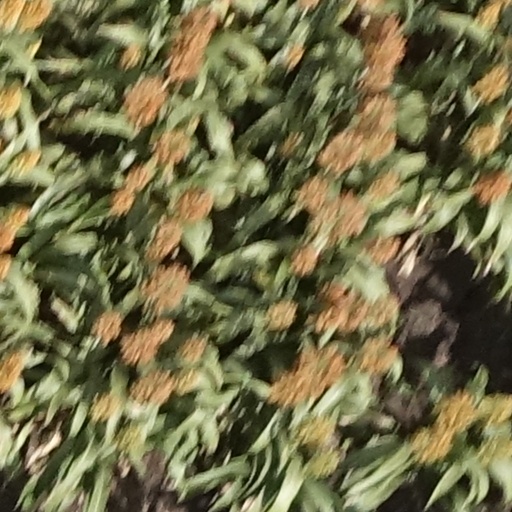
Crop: sorghum